Anton Chekhov

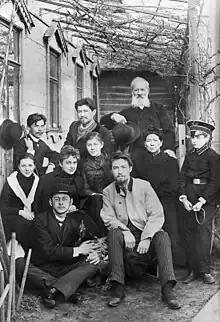
Chekhov's family and friends in 1890: (top row, left to right) Ivan, Alexander, father; (second row) Mariya Korniyeeva, Lika Mizinova, Masha, Mother, Seryozha Kiselev; (bottom row) Misha, Anton

In 1887, exhausted from overwork and ill health, Chekhov took a trip to Ukraine, which reawakened him to the beauty of the steppe. On his return, he began the novella-length short story ""The Steppe"", which he called "something rather odd and much too original", and which was eventually published in "Severny Vestnik" ("The Northern Herald"). In a narrative that drifts with the thought processes of the characters, Chekhov evokes a chaise journey across the steppe through the eyes of a young boy sent to live away from home, and his companions, a priest and a merchant. "The Steppe" has been called a "dictionary of Chekhov's poetics", and it represented a significant advance for Chekhov, exhibiting much of the quality of his mature fiction and winning him publication in a literary journal rather than a newspaper.